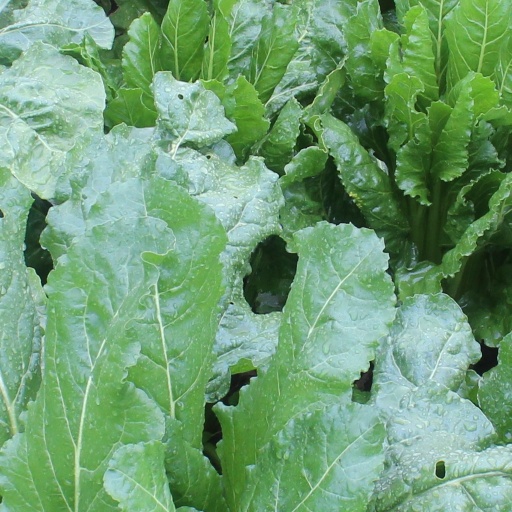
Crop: sugar beet